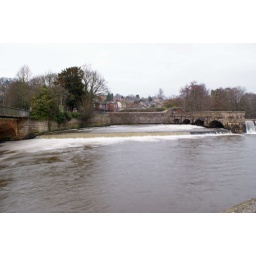
Slow shutter speeds showing water flowing over the Horse shoe weir on River Derwent at Belper